British Army in Australia

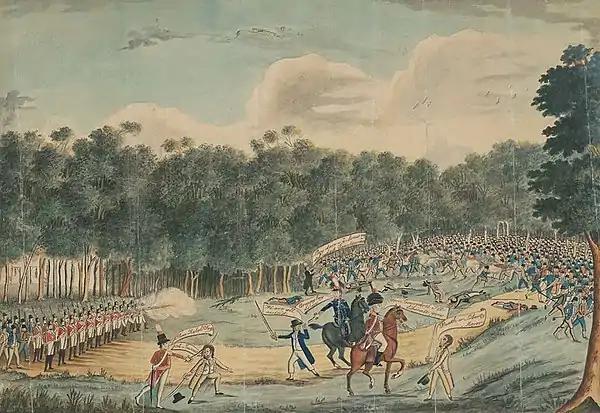
1804 watercolour depicting the Castle Hill convict rebellion

The first British colonial settlement in Australia of Sydney was established in 1788 with the protection of four companies of the Corps of Royal Marines. In 1790 these were mostly replaced with soldiers of the New South Wales Corps, a regiment raised specifically for service in Australia. This regiment was based in Australia until 1810. During this time they were deployed to fight in the Australian frontier wars, suppress convict uprisings and be garrisoned in further remote places such as Norfolk Island and Van Diemen's Land. The officers of this corps, such as Francis Grose and John Macarthur, are remembered mostly for their corruption and overthrowing Governor William Bligh during the Rum Rebellion of 1808. The New South Wales Corps is also known as the Rum Corps for their monopolisation on the trade of rum which was the common currency of much of the time of their deployment.